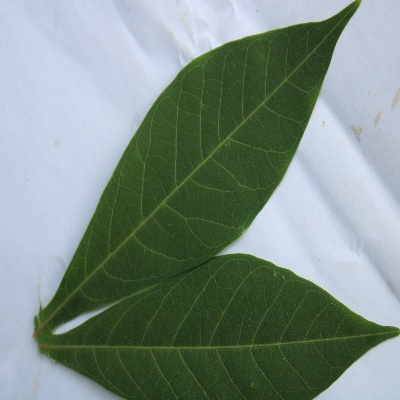
Crop: Cassava
Condition: healthy